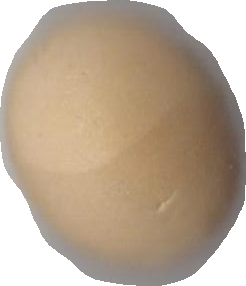
Variety: Grobogan